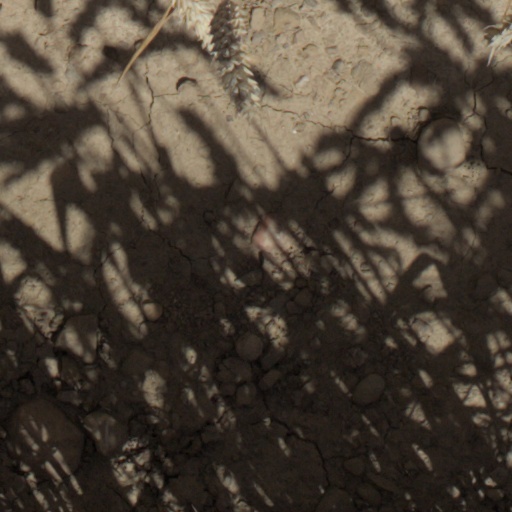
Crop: wheat